Labroides bicolor

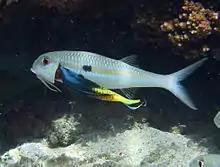
"Labroides bicolor" cleaning "Mulloidichthys flavolineatus"

It is found in abundant coral areas from sub-tidal reef flats to deeper lagoons and seaward reefs and has a depth of 40 meters. Unlike other cleaner wrasses, this fish spans larger areas to clean and is cleans more during the day when it is active. It, both individually and in groups, feeds on fish mucus and crustacean ectoparasites such as the Gnathiidae, and has been found to clean and interact with a variety of species, including the striated surgeonfish, the brown tang, parrotfish and the closely related bluestreak cleaner wrasse. It also cleans sharks and rays, such as the grey reef shark and the whitetip reef shark. At night, it may sleep in a mucous cocoon.